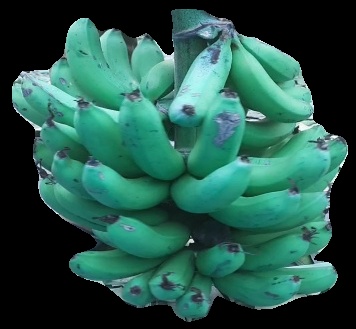
Variety: pachbale
Grade: grade3